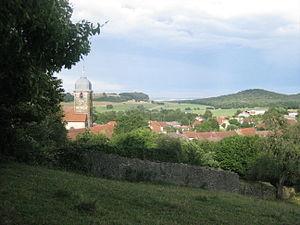
Graffigny-Chemin est une commune française située dans le département de la Haute-Marne, en région Grand Est.